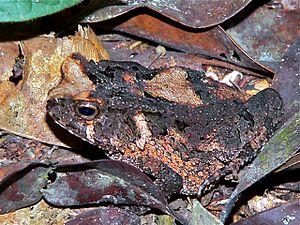
Sclerophrys camerunensis est une espèce d'amphibiens de la famille des Bufonidae.